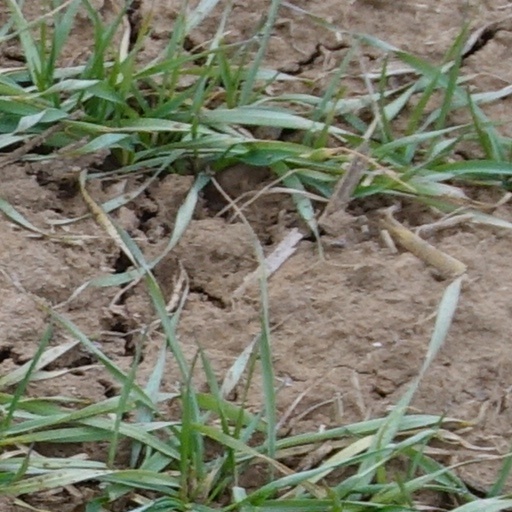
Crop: wheat